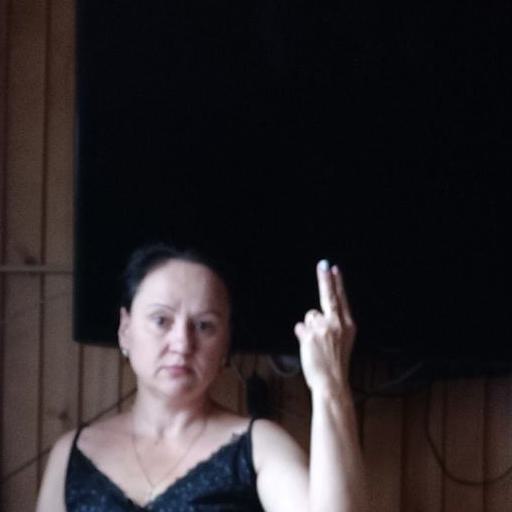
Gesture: two_up_inverted